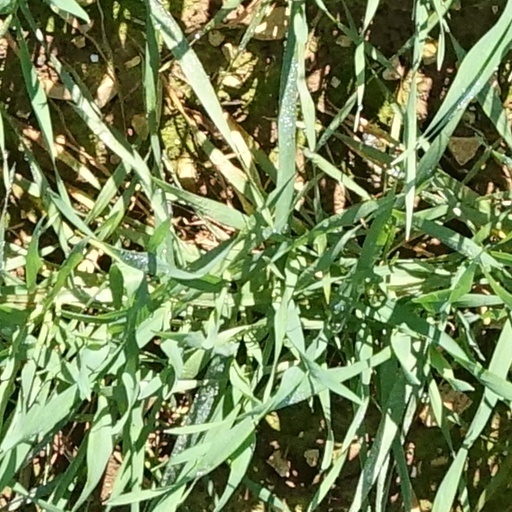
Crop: wheat